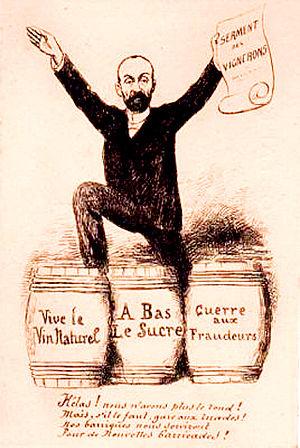
Marcelin Albert champion de la lutte contre les fraudeurs
Le pinard est un qualificatif argotique désignant un vin rouge. Il a comme synonyme « bleu », « bluchet », « brutal », « gingin », « ginglard », « ginglet », « gros qui tache », « jaja », « pichtegorne », « picrate », « picton », « pive », « pivois » ou « rouquin ». Mais contrairement à ces autres mots d'argot, il a une histoire liée à la Première Guerre mondiale où il fut le vin des poilus qui lui donnèrent son heure de gloire en le désignant comme « saint Pinard » ou « père Pinard ».